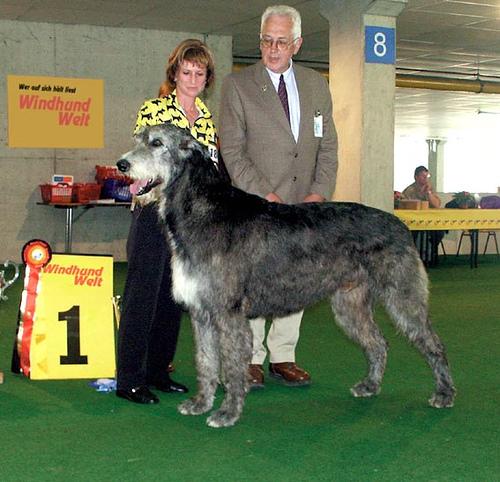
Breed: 224-n000039-Irish_wolfhound